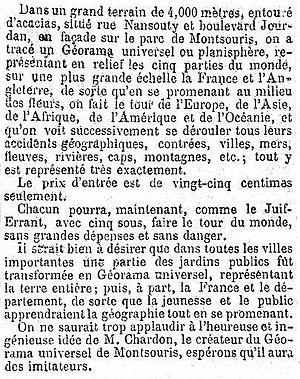
Le Petit Journal parle ici, dans la rubrique Les travaux de Paris page 3, 2ème colonne, du Géorama universel de Montsouris créé par M. Chardon. Références Gallica
Le géorama est une attraction géographique dérivée au XIXᵉ siècle du panorama qui consiste en une représentation inversée de la Terre sous forme de sphère concave. On a aussi nommé géorama des représentations tracées en relief sur un parterre, à une échelle plus ou moins grande, d'une partie ou de l'ensemble de la surface de la terre.